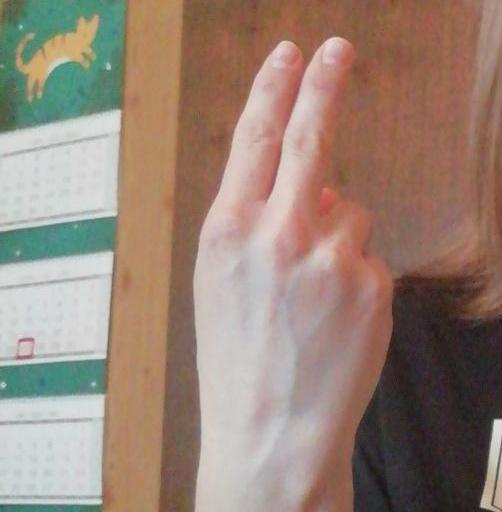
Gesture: two_up_inverted